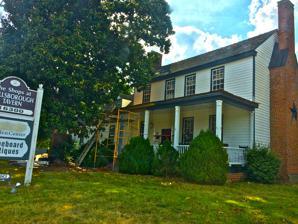
Building: Hallsborough Tavern
Country: United States of America
Year built: 1790
United States historic place Hallsborough Tavern U.S. National Register of Historic Places Virginia Landmarks Register Show map of Virginia Show map of the United States Location West of Midlothian on U.S. 60, near Midlothian, Virginia Coordinates 37°30′31″N 77°42′40″W / 37.50861°N 77.71111°W / 37.50861; -77.71111 Area 1.5 acres (0.61 ha) Built c. 1790 ( 1790 ) NRHP reference No. 80004181 VLR No. 020-0030 Significant dates Added to NRHP March 17, 1980 Designated VLR December 18, 1979 Hallsborough Tavern is a historic inn and tavern located near Midlothian , Chesterfield County, Virginia .  The original center section was built about 1790, and is a 1 + 1 ⁄ 2 -story, three-bay, double pen frame structure on a brick foundation.  It was expanded by 1832, with the addition of the 1 + 1 ⁄ 2 -story western section and two-story, double pen eastern section. It served travelers on the old Buckingham Road throughout much of the 19th century. It was listed on the National Register of Historic Places in 1980. References